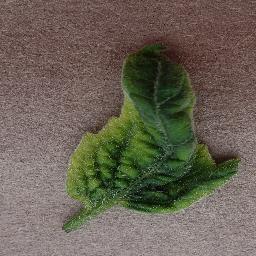
Label: Tomato___Tomato_Yellow_Leaf_Curl_Virus